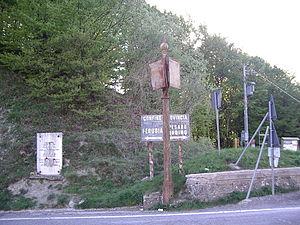
La Bocca Trabaria est un col de l'Apennin ombro-marchesan culminant à 1 049 m d'altitude.